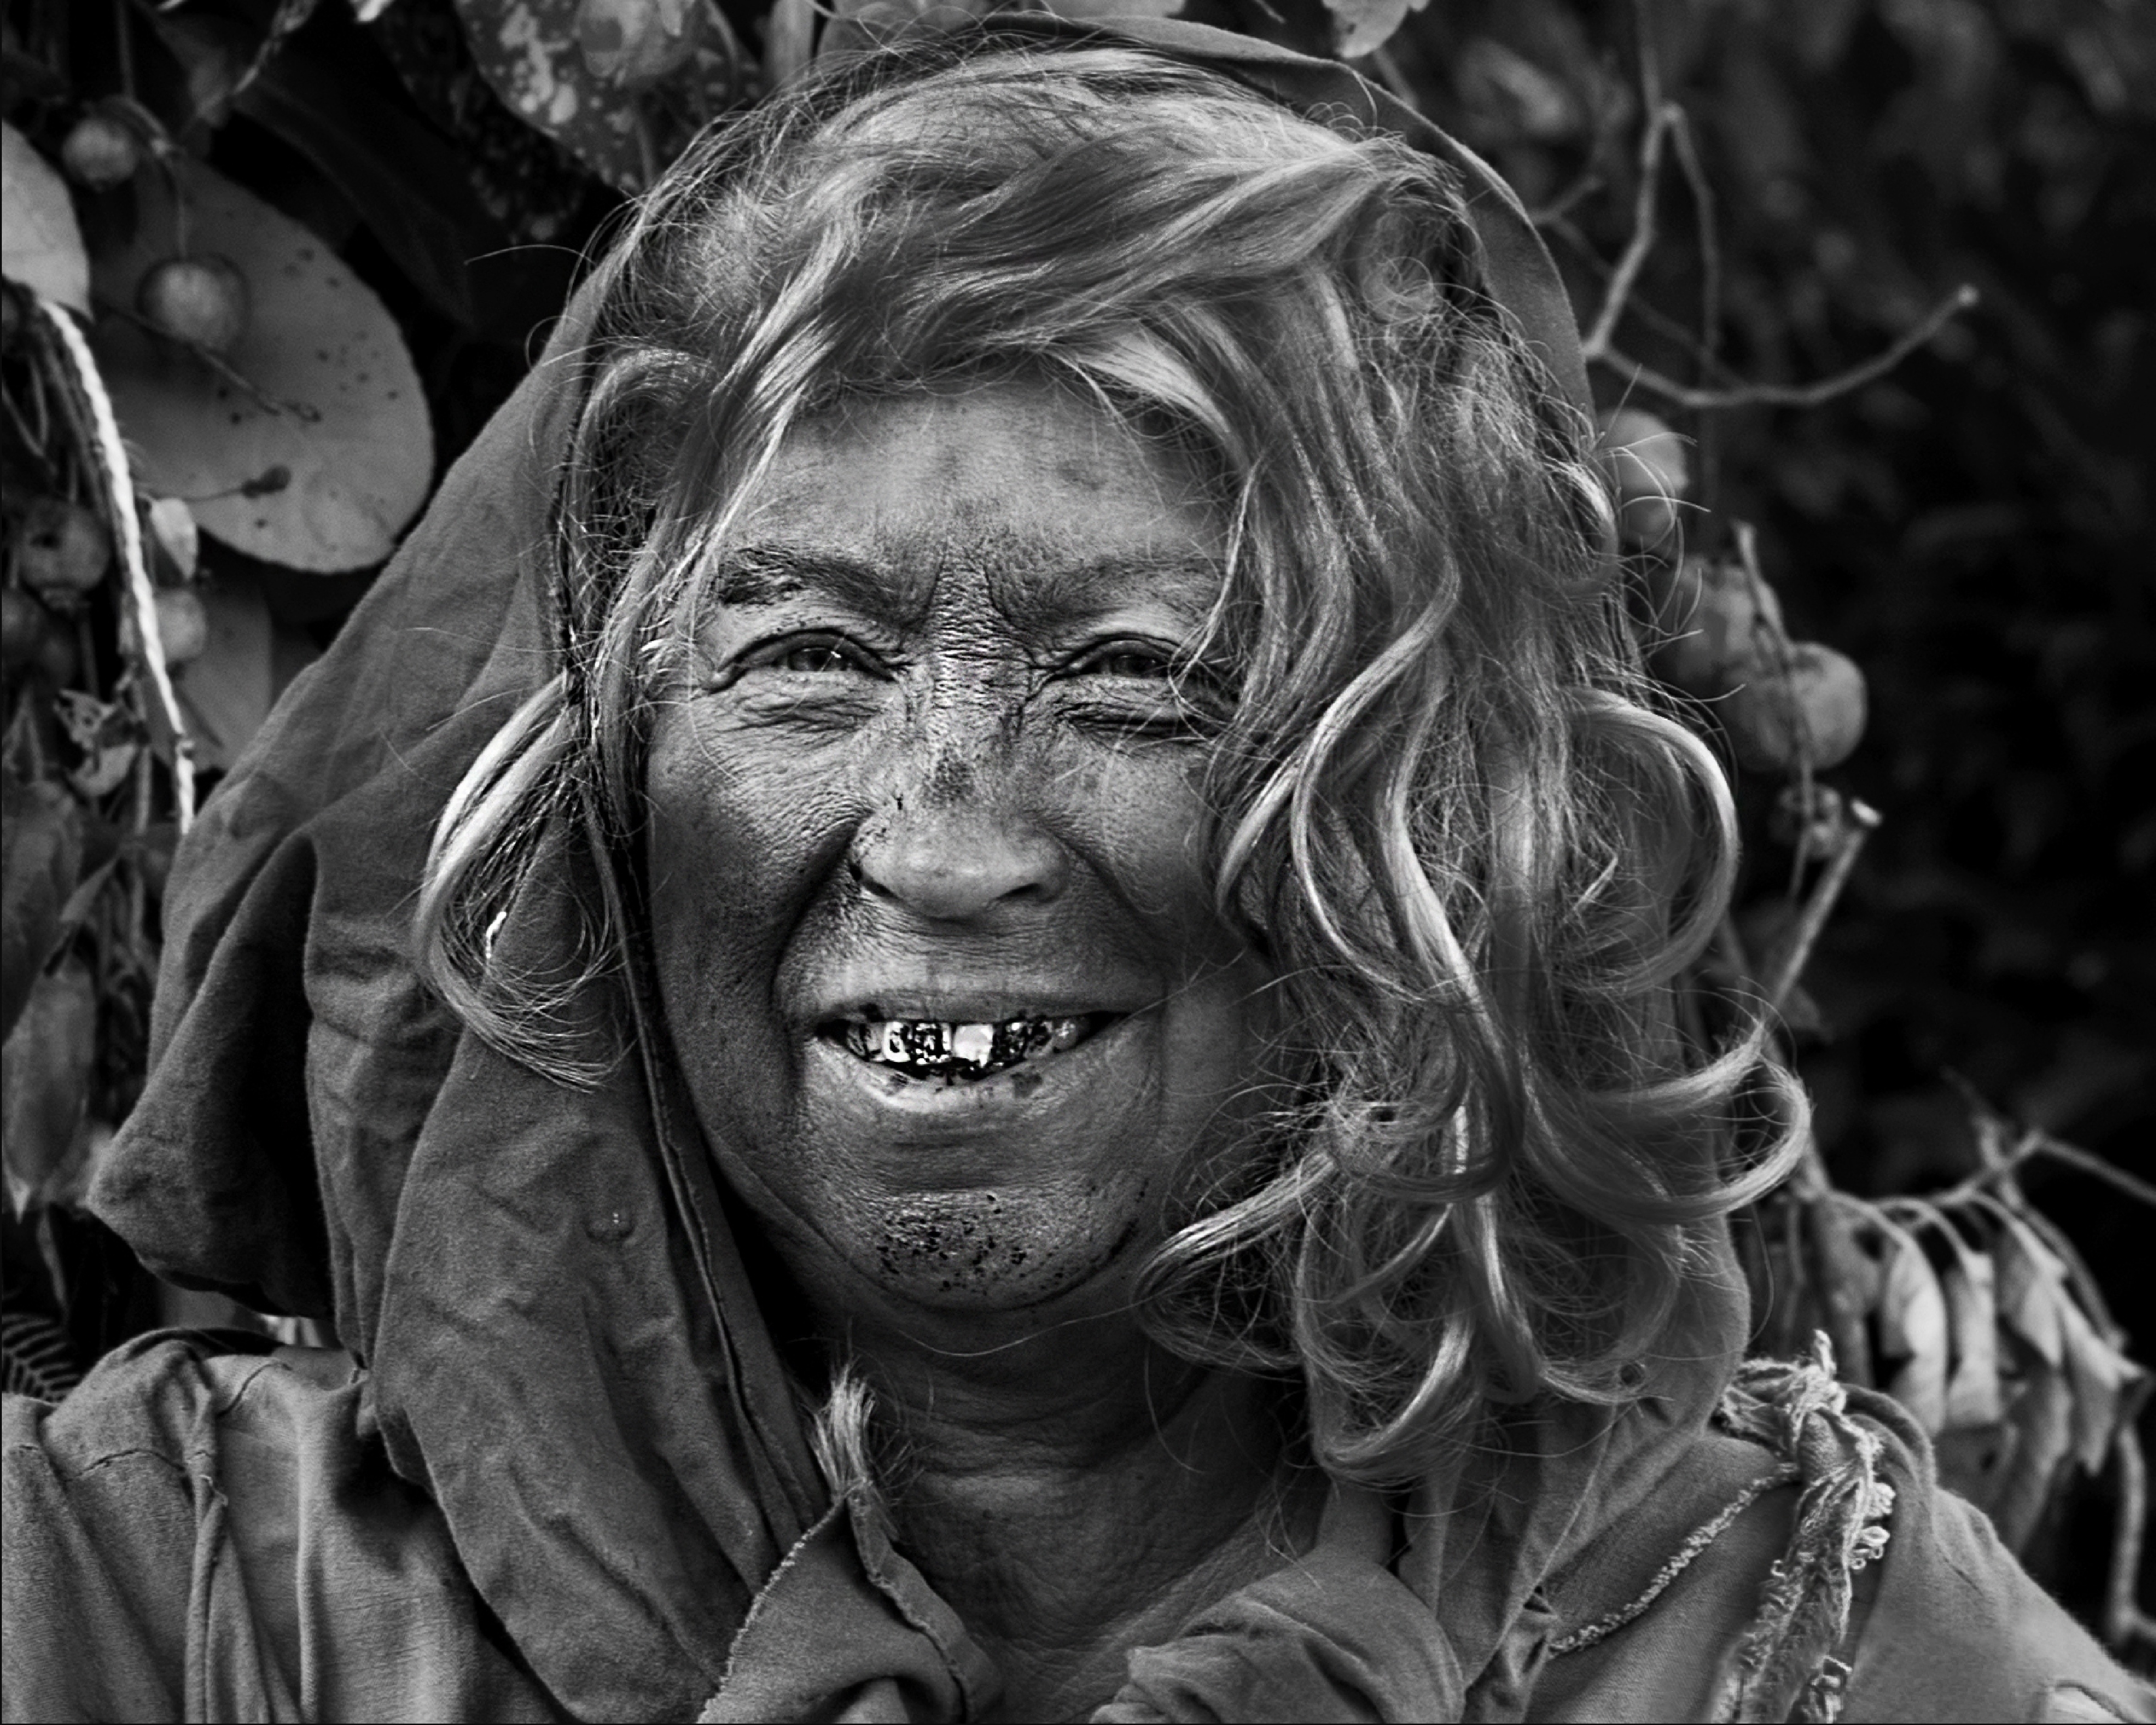
person, black and white, people, woman, photography, old, statue, portrait, darkness, black, monochrome, smile, head, photograph, emotion, monochrome photography, beautiful elderly woman, portrait photography